Héroes Inmortales XIII

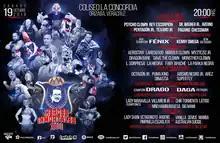
Poster

Héroes Inmortales XIII (Spanish for "Immortal Heroes thirteen") was a professional wrestling event produced and scripted by the Mexican professional wrestling promotion Lucha Libre AAA World Wide (AAA). The event took place on October 19, 2019, in Coliseo "La Concordia" in Orizaba, Veracruz, Mexico. It was the thirteenth annual AAA show held in honor of deceased founder Antonio Peña, and featured the Copa Antonio Peña tournament named in his honor.